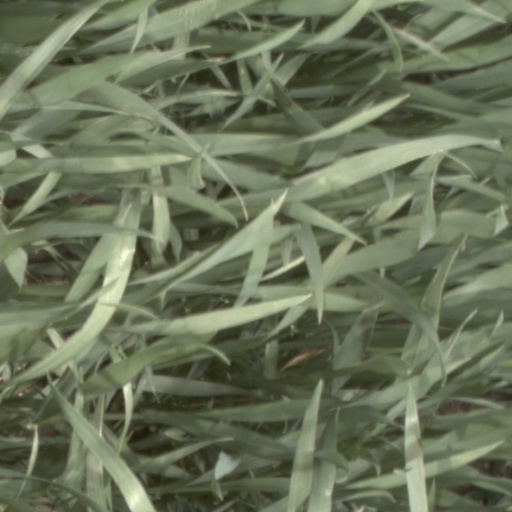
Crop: wheat